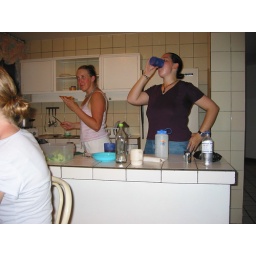
Sitting around the table one night at the beach house in Atacames.